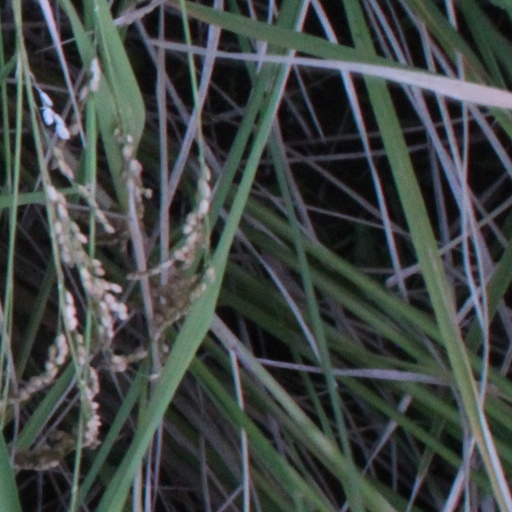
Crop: rice